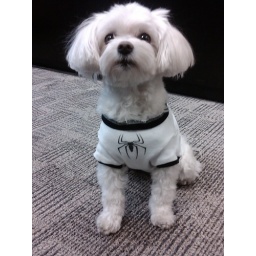
Dixie, Marvel's resident office dog, in a Spider-Man shirt